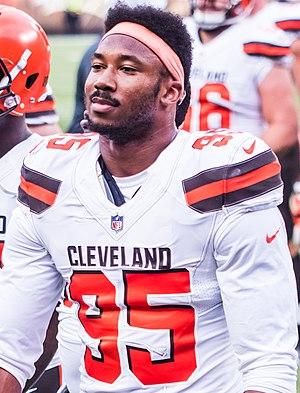
Myles Garrett, né le 29 décembre 1995 à Arlington dans l'État du Texas, est un Américain, joueur professionnel de football américain.